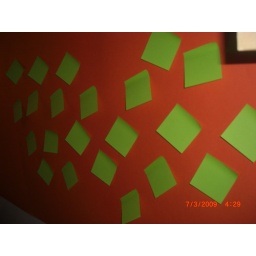
green in orange :P